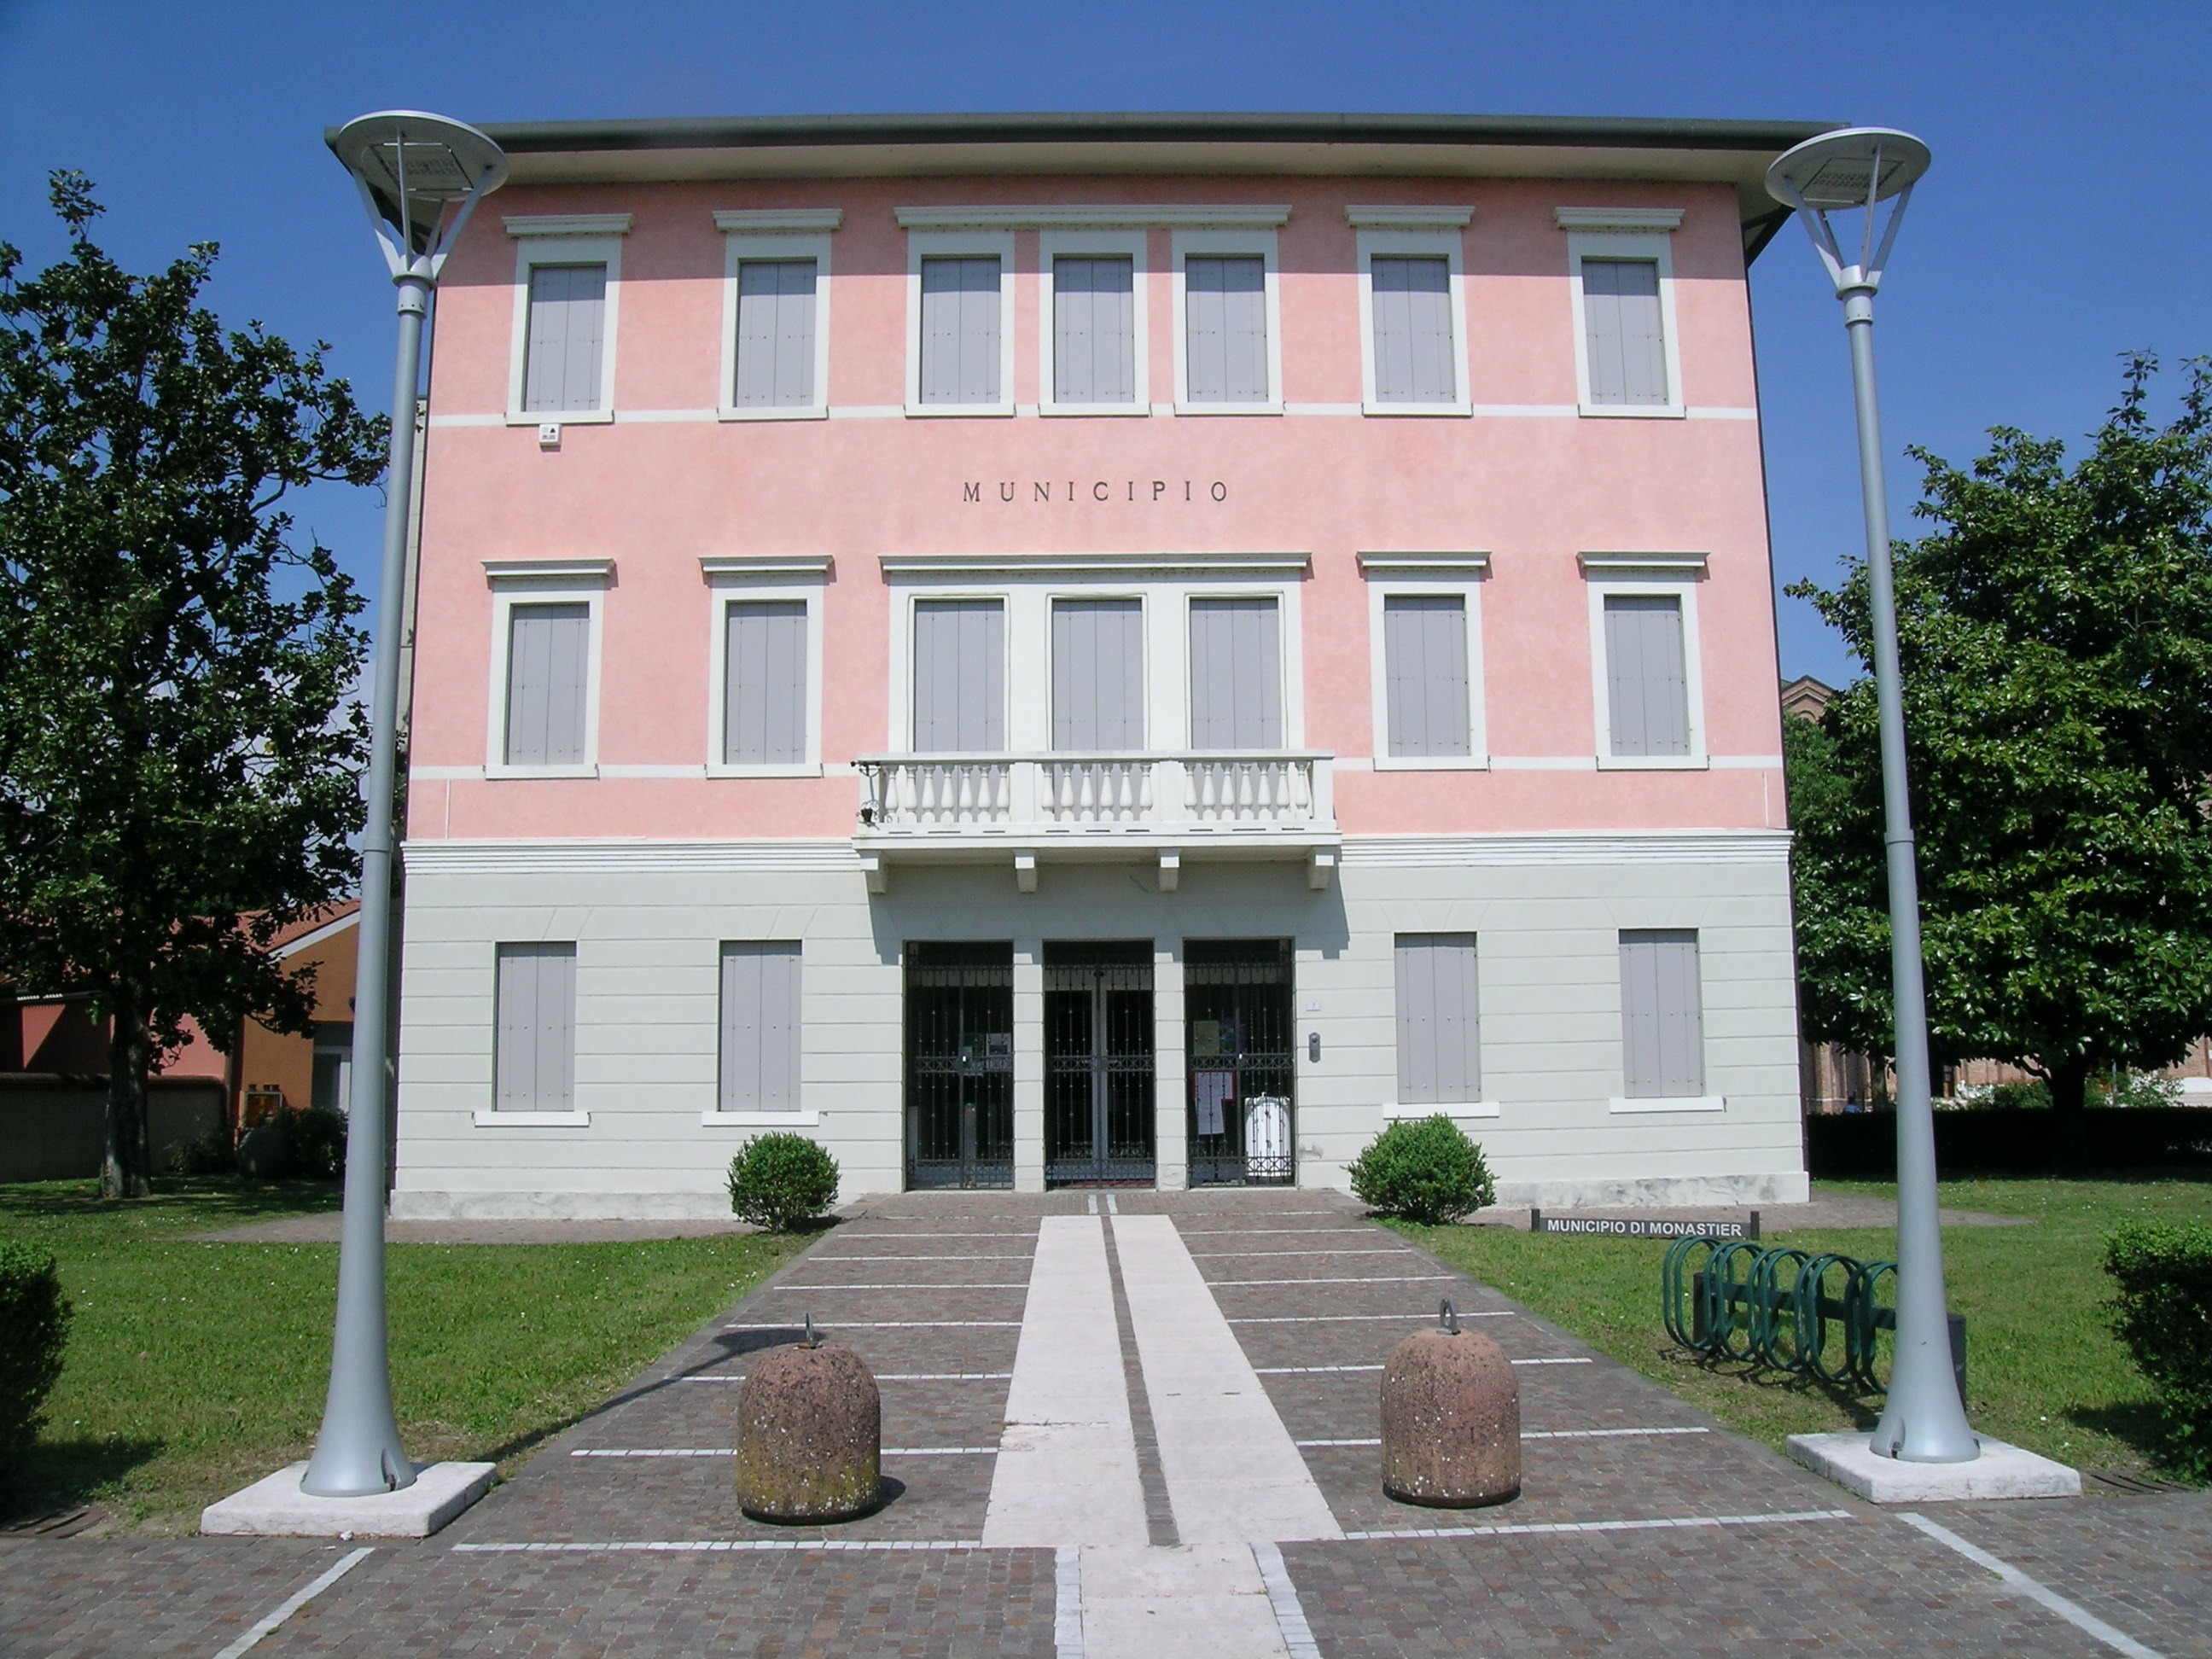
building, home, facade, property, veneto, school, campus, estate, courthouse, town hall, real estate, residential area, monastier treviso